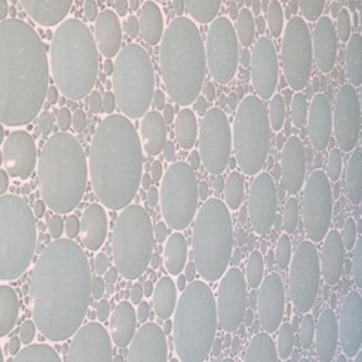
Material: tile